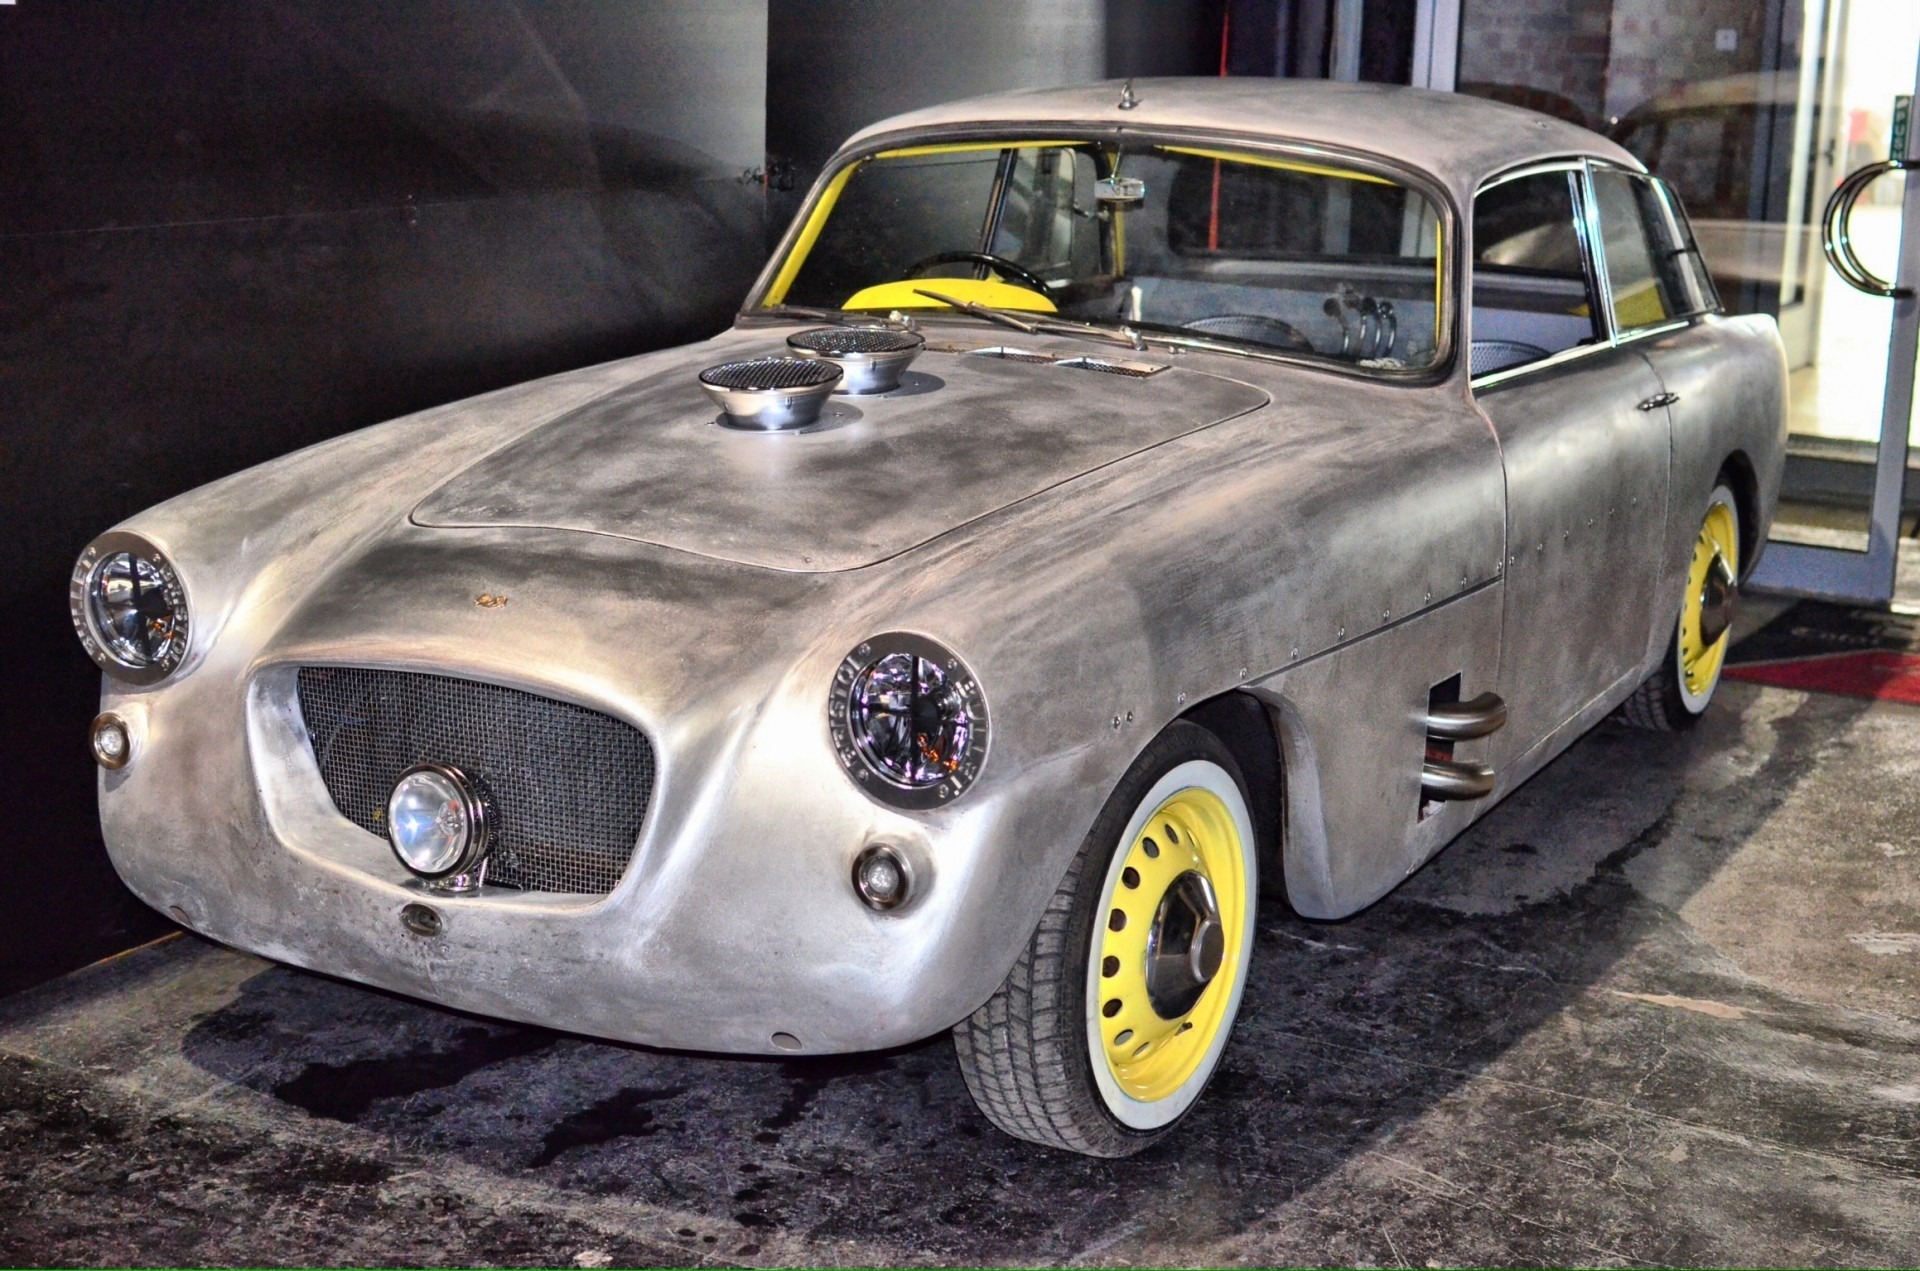
car, vehicle, museum, show, classic car, sports car, vintage car, race car, london, cars, classic, convertible, motors, antique car, land vehicle, automobile make, automotive exterior, automotive design